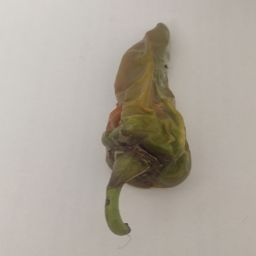
Crop: New Mexico Green Chile
Quality: Damaged